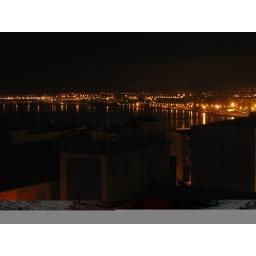
Santander by night; this is the view from the roof of Chema's house